Carnide

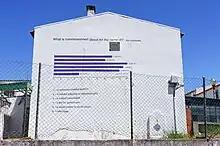

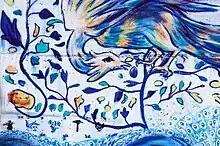

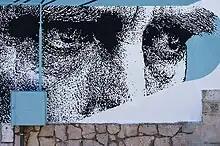

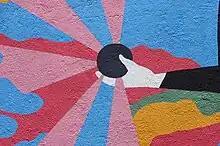

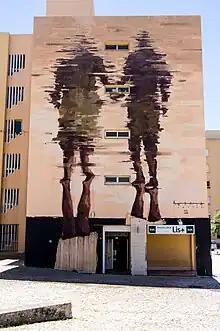

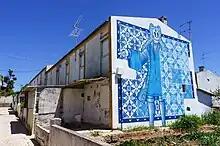

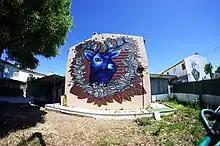

The neighborhood has many sports facilities, among them the , which hosts the neighborhood's main football team, Unidos de Lisboa.